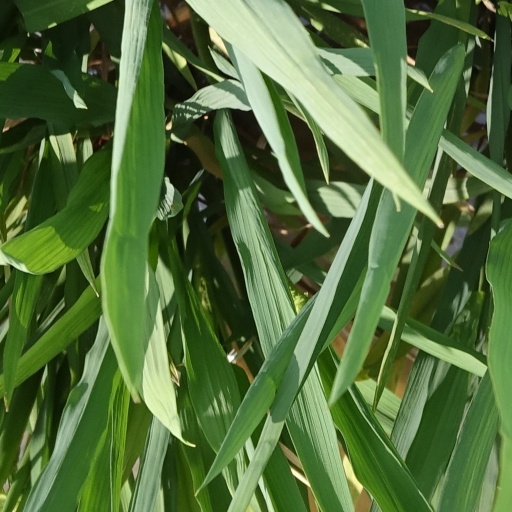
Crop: rice